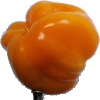
Label: yellow_pepper